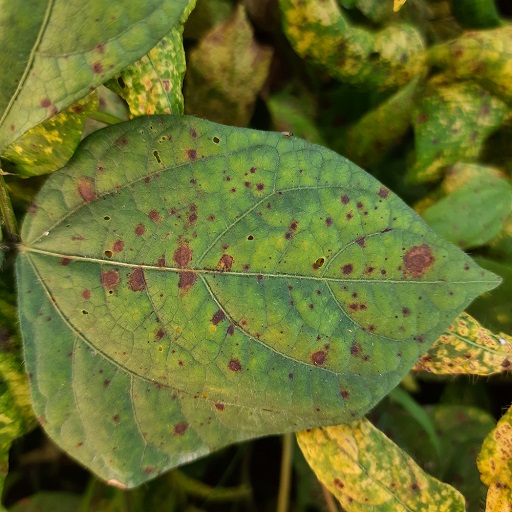
Label: Anthracnose